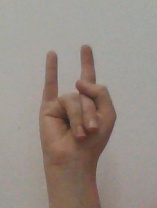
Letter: la